Bishop's Castle, Fürstenau

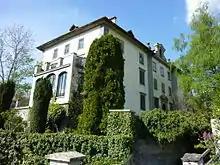
The Bishop's Castle

The Bishop's Castle (also: Unteres Schloss) is a castle in the municipality of Fürstenau of the Canton of Graubünden in Switzerland. It is a Swiss heritage site of national significance. The castle dates to the mid-to-late 13th century, while the current structure is from the early 18th century.